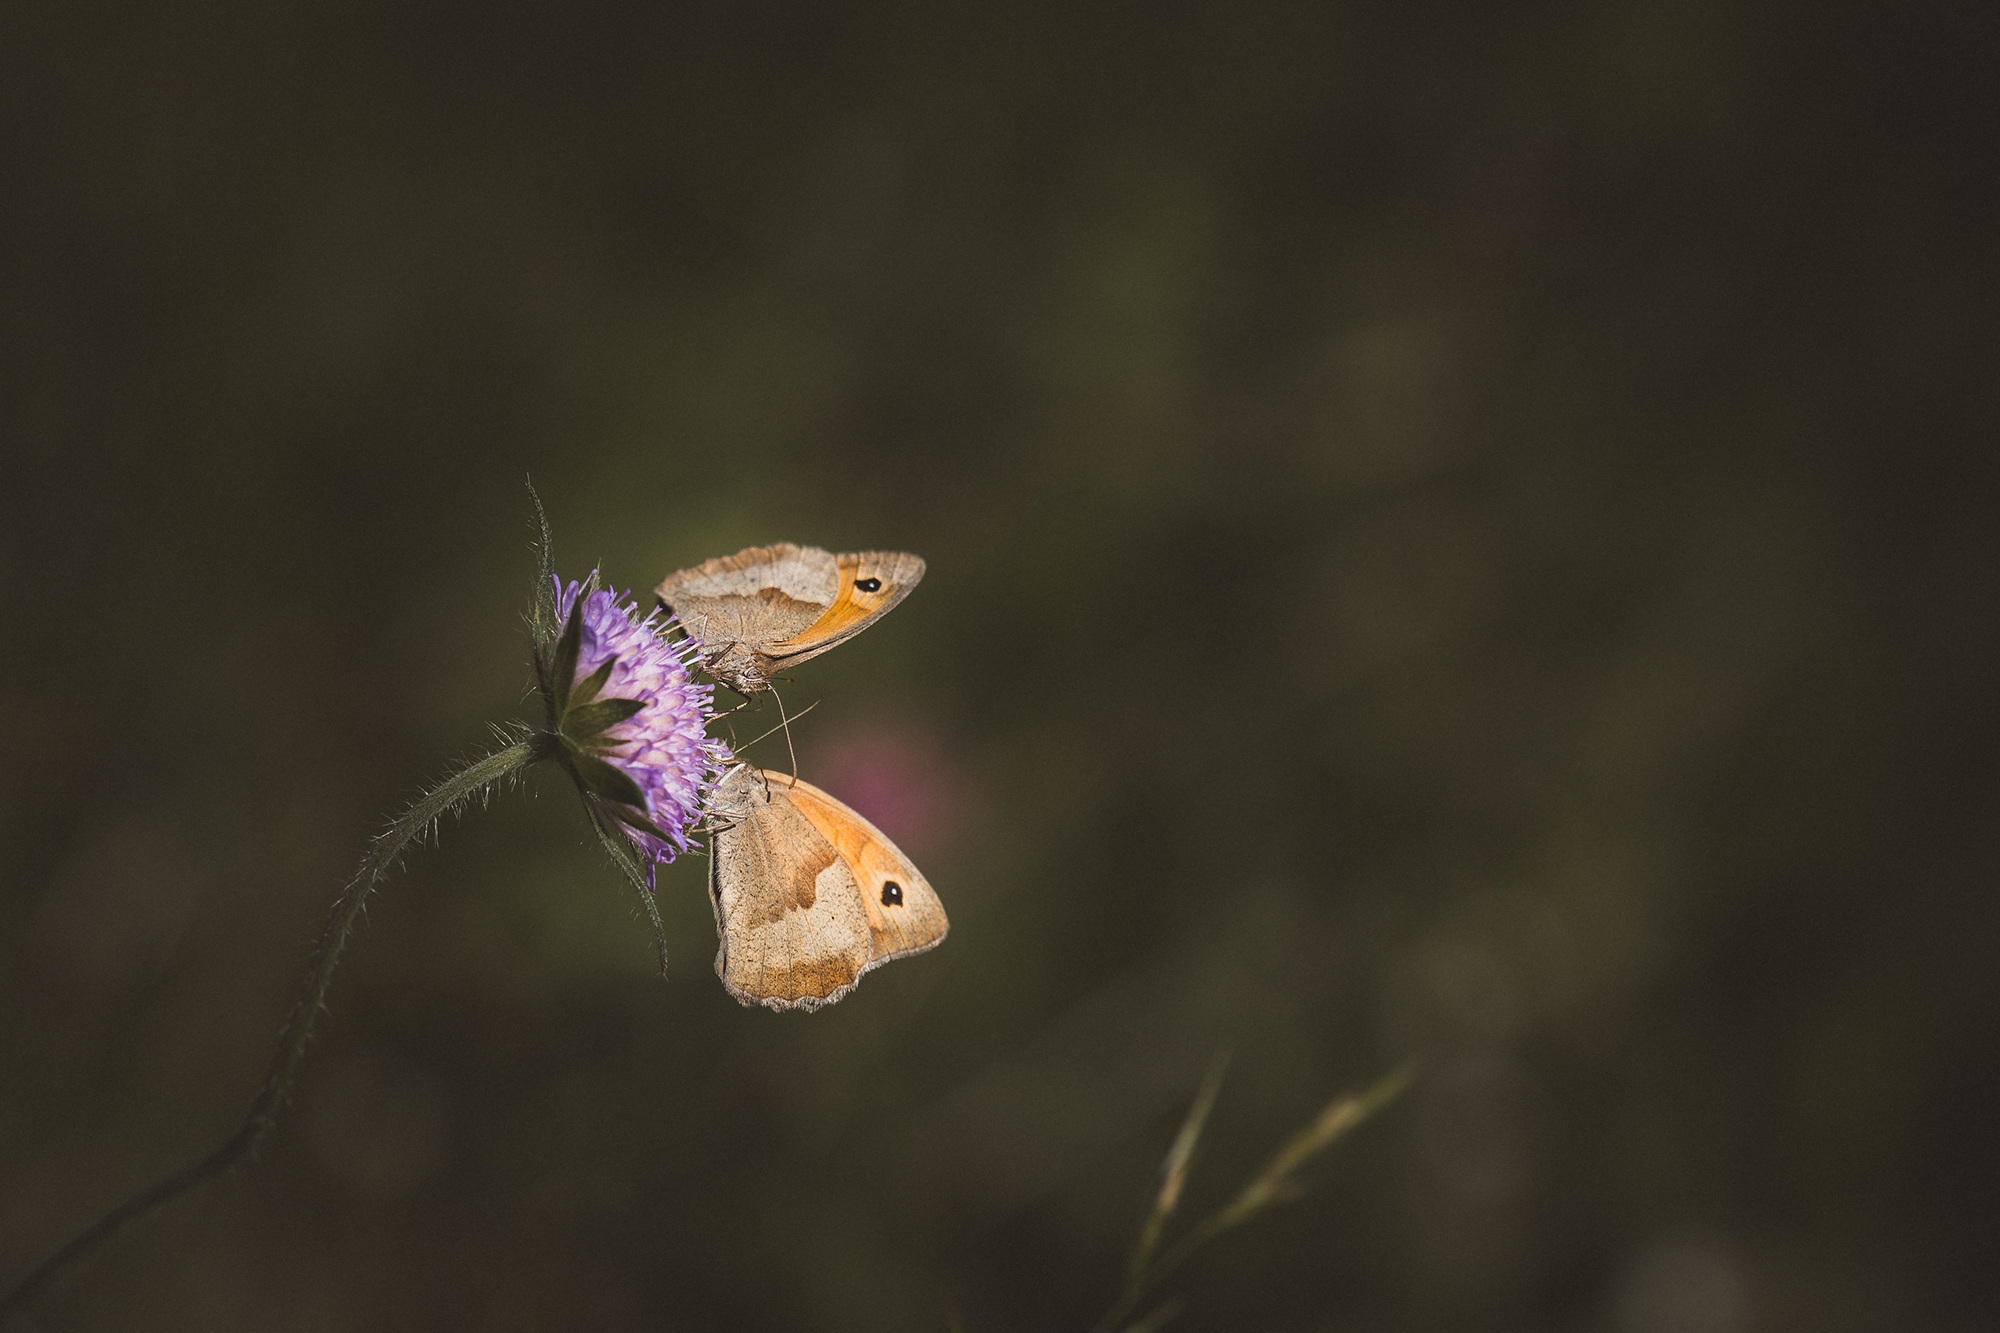
nature, wing, photography, meadow, flower, animal, summer, evening, twilight, insect, butterfly, close, fauna, invertebrate, close up, wild life, pointed flower, animal world, flight insect, text freedom, macro photography, arthropod, natural lawn, edelfalter, pollinator, meadow brown, deaf skabiose, scabiosa columbaria, landed, caprifoliaceae, moths and butterflies, lycaenid